Alalakh

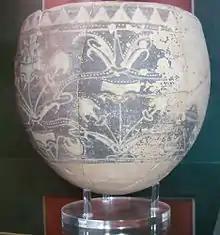
Atchana-Nuzi ware bowl found in Alalakh. From Levels III-II, Late Bronze Age, circa 1370-1270 BC. According to the excavator L. Woolley, this represents a locally produced variant of Nuzi ware, first recognized at the site of Nuzi in Iraq. Characteristic of the Atchana ware are the floral designs, not found in the Nuzi ware. British Museum.

After a hiatus of less than a century, written records for Alalakh resume. At this time, it was again the seat of a local dynasty. Most of the information about the founding of this dynasty comes from a statue inscribed with what seems to be an autobiography of the dynasty's founding king, Idrimi. According to his inscription, in the 15th century BC, Idrimi, son of the king of Yamhad, may have fled his city for Emar, traveled to Alalakh, gained control of the city, and been recognized as a vassal by Barattarna. The inscription records Idrimi's vicissitudes: after his family had been forced to flee to Emar, he left them and joined the "Hapiru people" in "Ammija in the land of Canaan." The Hapiru recognized him as the "son of their overlord" and "gathered around him"; after living among them for seven years, he led his Habiru warriors in a successful attack by sea on Alalakh, where he became king. The statue mentions an heir, Addu-nirari, who is otherwise not attested.